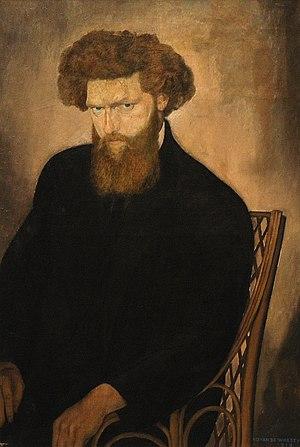
Gustave van de Woestyne, né à Gand le 2 août 1881 et mort à Uccle le 21 avril 1947, est un peintre, dessinateur et illustrateur belge, membre du premier groupe de l'école de Laethem-Saint-Martin.